Indosinosuchus

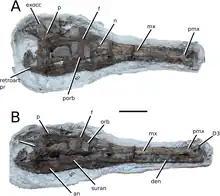
Holotype skull of "I. kalasinensis"

Generally, all teleosaurs display a longirostrine skull shape, meaning their snouts are elongated and slender. However the degree of this elongation varies within the group, and with a rostrum to skull length ratio of 0.66 "Indosinosuchus potamosiamensis" falls into a group of teleosaurs with relatively short snouts compared to their relatives. This makes it similar to "Mystriosaurus", "Neosteneosaurus" and "Machimosaurus" among others, which are considered mesorostrine rather than longirostrine by some authors. The tip of the snout, formed by the premaxillae, expands moderately to the side, which is a trait that varies between teleosaurs. Four teeth are situated in each premaxilla of "I. potamosiamensis", organized into two closely spaced pairs, followed by 30 teeth in either of the only faintly ornamented maxillae and opposed by 31 dentary teeth. The tooth row is situated beneath the level of the occipital condyle, a trait diagnostic for the genus. All teeth are slender and conical in shape with a curved crown. Like in modern crocodiles, the teeth are organized in a matter that allows them to easily interlock. The space between the two pairs of maxillary teeth for instance gives room to the first tooth of the lower jaw, while the gap between the premaxillary and maxillary teeth is filled by the enlarged third and fourth caniniform dentary teeth. The incisive foramen, a small opening in the bottom of the premaxillae, connects to the maxillae and is positioned between two foramina. The nares open anteriorly, meaning directed towards the front of the skull and only slightly towards the top. The rims of the circular eye sockets are raised, giving them a somewhat telescopic appearance similar to modern gharials. Unlike gharials however, in which the eyes are directed purely upwards, the eyes of "Indosinosuchus" would be directed a little towards the sides as well. It is uncertain if this is a trait inherent to the genus or not, as the skull of the second species is too crushed to determine this state. The supratemporal fenestrae are large, nearly twice as long as wide, taking up the majority of the skull table and with the front border running perpendicular to the midline of the skull.